Smith's Ferry, Holyoke, Massachusetts

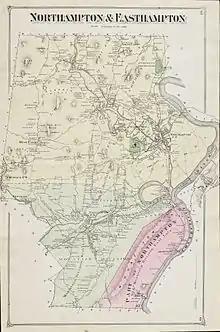
A map of Northampton and Easthampton in 1873, with the Smith's Ferry annex highlighted in red

The namesake of Smith's Ferry was one of the many ferry operators who navigated the Connecticut prior to the construction of the Joseph E. Muller Bridge and South Hadley Falls Bridge in Holyoke. The first ferry began operation in 1658, long before the establishment of the city, and others continued operating between the east and west riverbanks through the early 20th century.